Castle Campbell

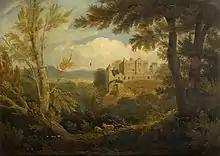
The ruins of Castle Campbell in the 1820s, painted by William Linton

In the 16th century, the 4th Earl of Argyll (d.1558), embraced the cause of religious Reformation, and became one of the leading Protestant lords of his days. His family supported the Calvinist preacher John Knox, while he was in Scotland in the 1550s. Knox visited Castle Campbell and preached there, sometime in 1556. In January 1563 Mary, Queen of Scots, stayed at Castle Campbell for three days on the occasion of the marriage of Margaret, sister to the 5th Earl of Argyll, and James Stewart, Lord Doune. The celebrations involved a masque with courtiers and musicians dressed as shepherds and playing lutes. John Knox disapproved of the dancing. Knox came in person to Castle Campbell again in February 1564 and met the Earl of Argyll.